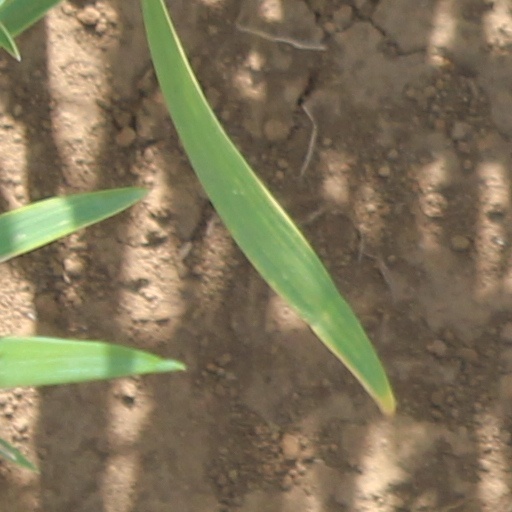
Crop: wheat